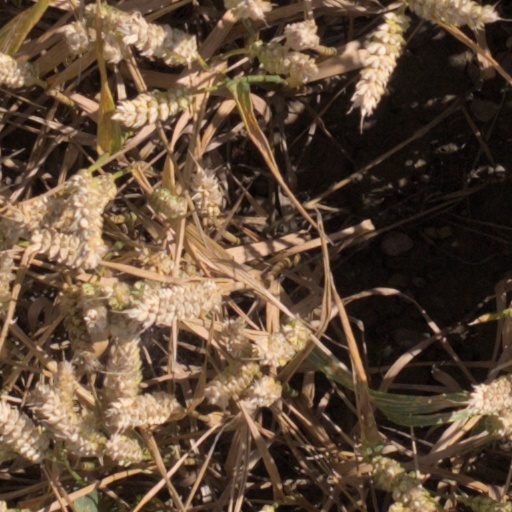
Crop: wheat